Parabat Express

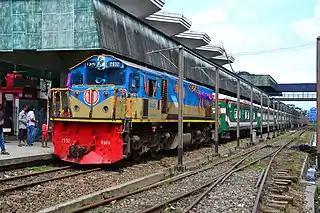
Parabat Express at Sylhet Rail Station

Parabat Express (Train no. 709/710) is an intercity train operating between Dhaka and Sylhet, two major cities in Bangladesh. Since the inception of intercity train service in Bangladesh in 1986, it has been regarded as one of the most prestigious and luxurious trains in the country.